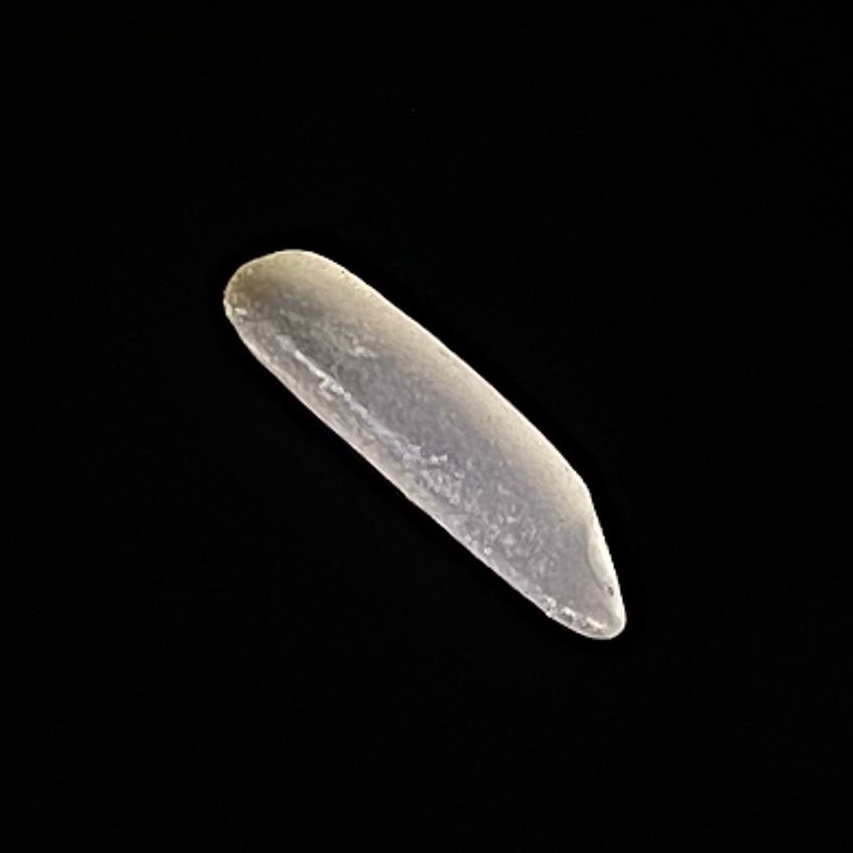
Rice variety: Jirashail